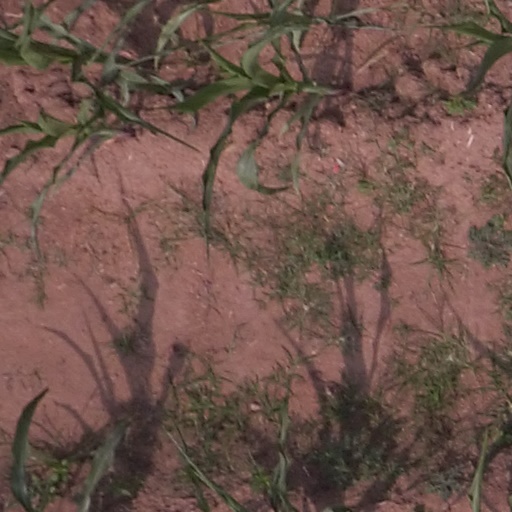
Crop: maize; corn